List of stupas in Nepal

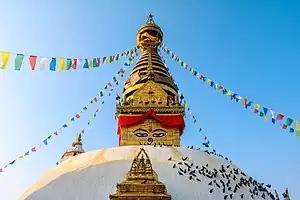
Swayambhunath is one of the oldest known stupas in Nepal.

Stupas in Nepal date back to the Licchavi period; a stupa is a mound-like or hemispherical structure containing relics (such as "śarīra" – typically the remains of Buddhist monks or nuns) that is used as a place of meditation. Swayambhunath is one of the oldest known buildings in the country and was likely built in the 5th century. It was built in Swayambhu, Kathmandu, where the land was declared as sacred to Siddhartha Gautama (Buddha), by the 3rd Emperor of the Maurya Dynasty Ashoka the Great in the 3rd century BCE. According to the legends, the stupa came out of a sacred lotus at the centre of Kathmandu when the city was a lake.